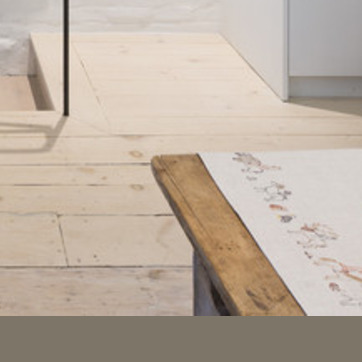
Material: wood